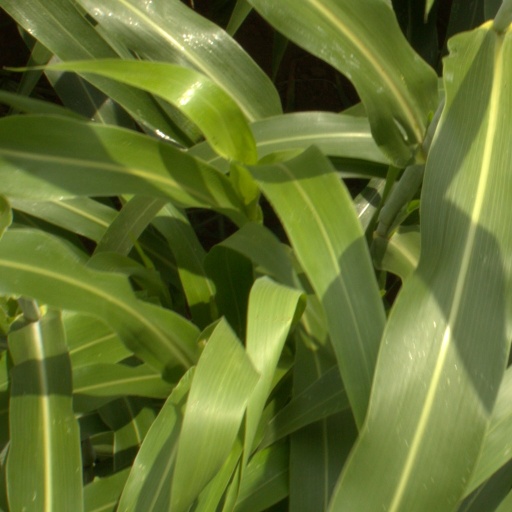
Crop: sorghum